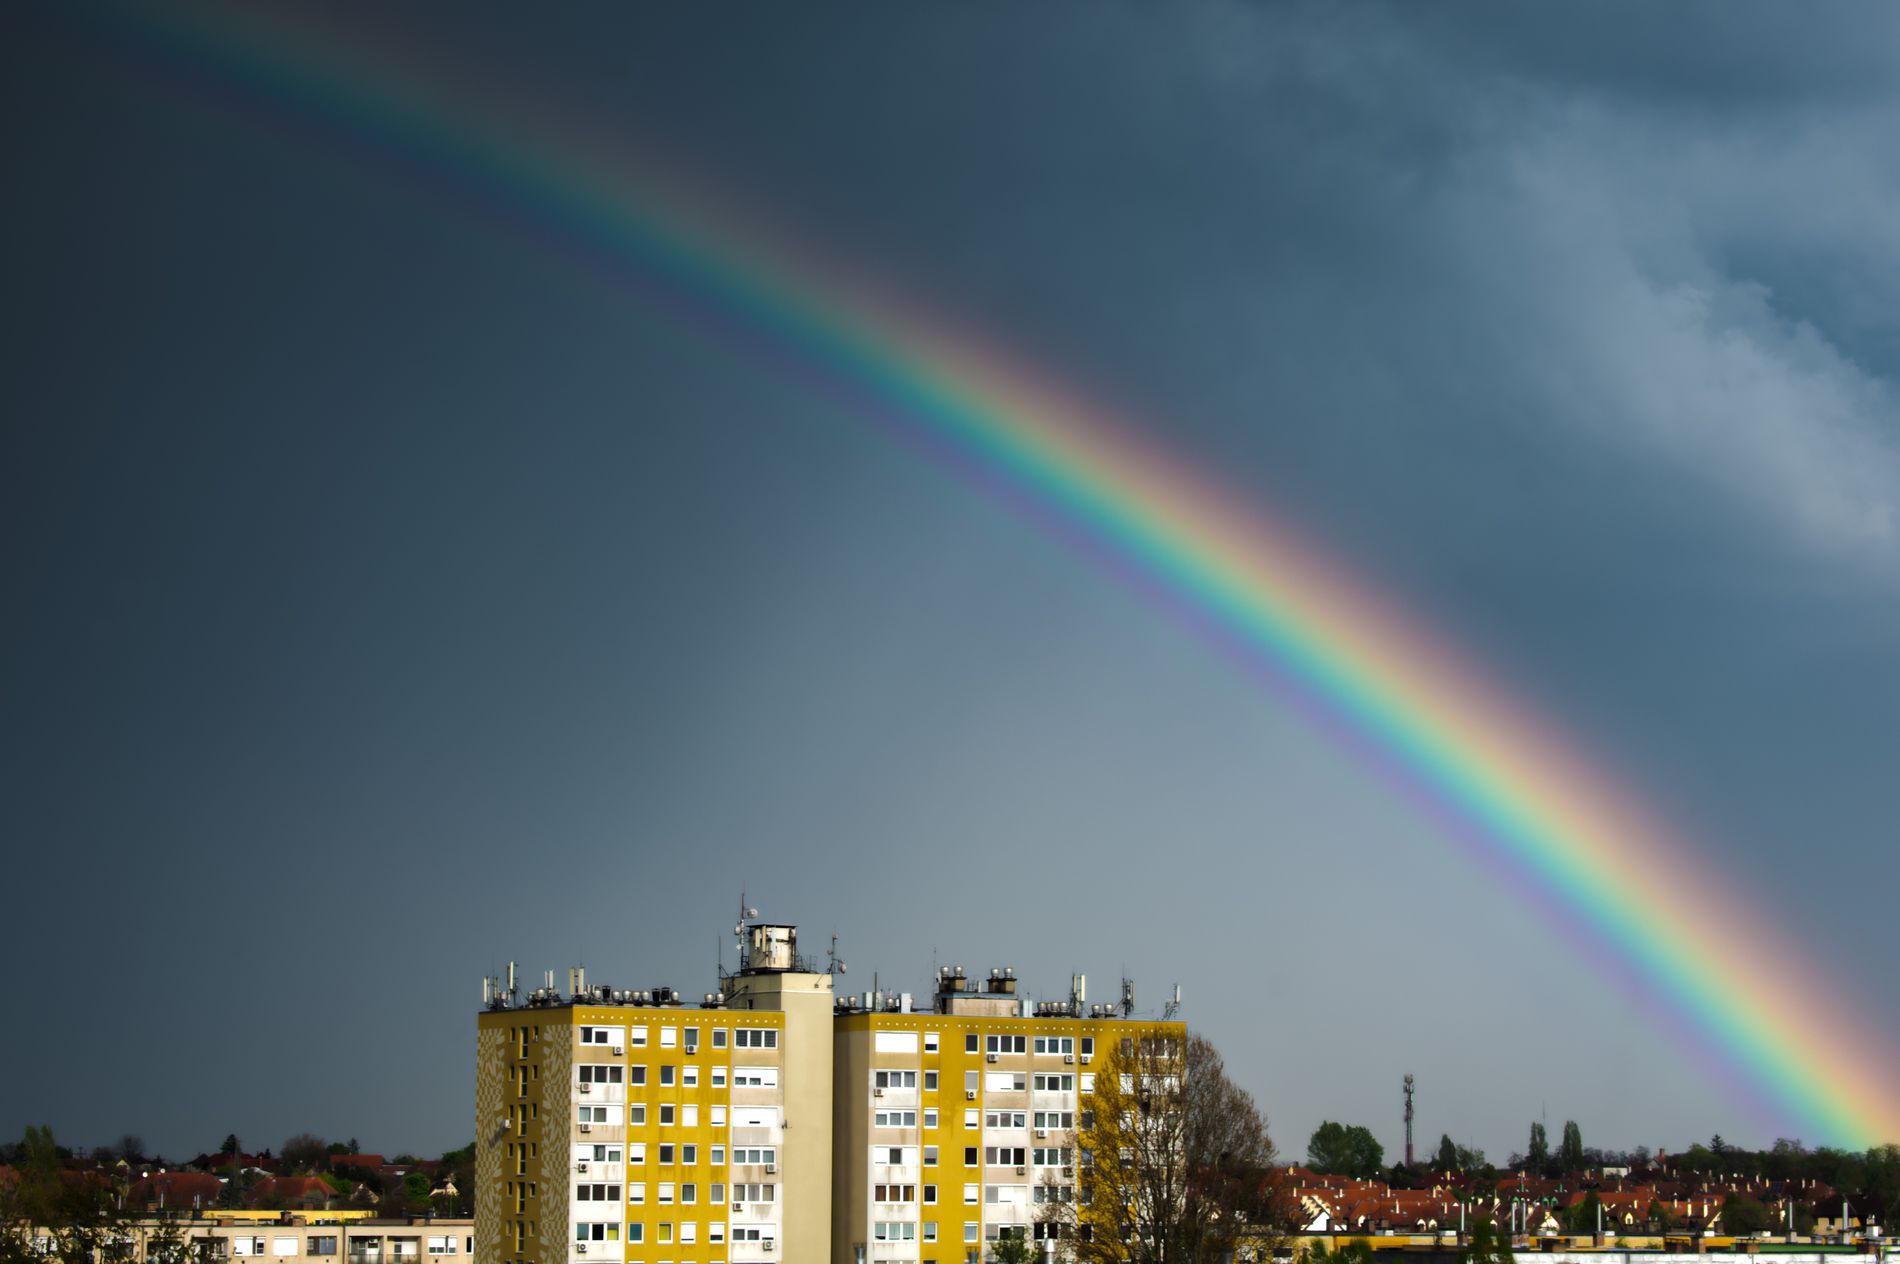
Rainbow over Cityscape
The image shows a rainbow sparkling in the sky above a city with yellow buildings and red roofs and lush green trees.
Establishing shot. The image captures a stunning scene of a stormy sky with a rainbow sparkling across it over a large city filled with yellow buildings with red roofs and lush green trees. The atmosphere suggests the moment just after a rain shower as the rainbow forms and the sun begins to illuminate the buildings. The scene highlights the natural beauty of the rainbow against an urban backdrop, creating a dynamic and serene moment.
Labels: Nature, Outdoors, Sky, Rainbow, City, Architecture, Building, Neighborhood, Office Building, Urban, High Rise, Scenery, Cloud
Camera: NIKON CORPORATION NIKON D3400
Lens: 18.0-55.0 mm f/3.5-5.6, AF-S DX Nikkor 18-140mm f/3.5-5.6G ED VR
Aperture: F10
Exposure: 1/80 sec
ISO: 200
Focal length: 55.0 mm